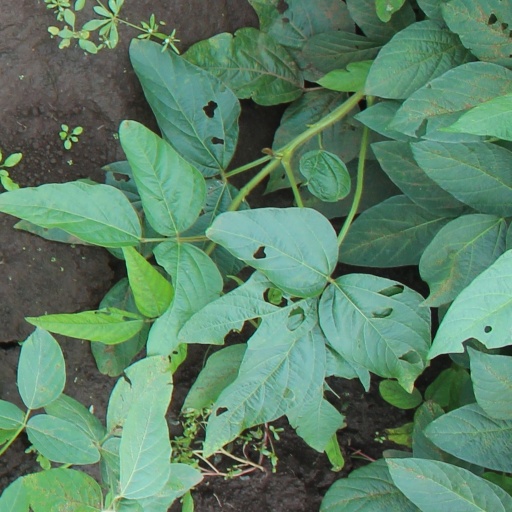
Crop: soybean